Kazem al-Khalil

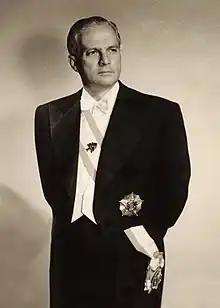

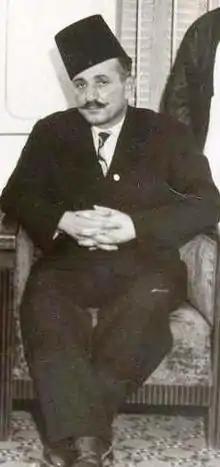
Ahmed al-Asaad

After the death of his father Ismail Al-Khalil, Kazem entered the political arena and was elected as deputy (member of the Lebanese parliament) for the first time in 1937. He was re-elected in the general election of 1943, shortly before Lebanese independence on 22 November of that year, and became ""very active in the plenary sessions. His political activity was linked to his family ties, as he was married to the daughter of Ibrahim Haidar, the Shi'te Za'im from the Biqa' and father-in-law of 'Adil Osseyran. When Al-Khalil ran in the election of 1937, he conditioned his pro-French stance on the agreement of the Mandatory government to add Ibrahim Haydar to his list"."